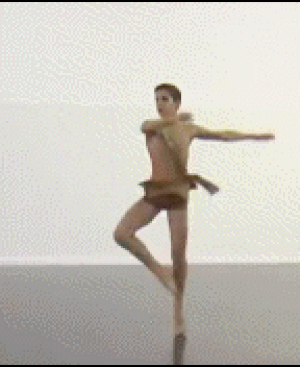
Tours en l'air par Antonio Casalinho (Prix Junior Varna 2018, Grand Prix Junior YAGP 2018).
Le vocabulaire de la danse classique comprend les termes et expressions utilisés en danse classique. Cet art utilise différents pas, attitudes, positions, mouvements et expressions codifiés, dont on trouvera ci-après la description.